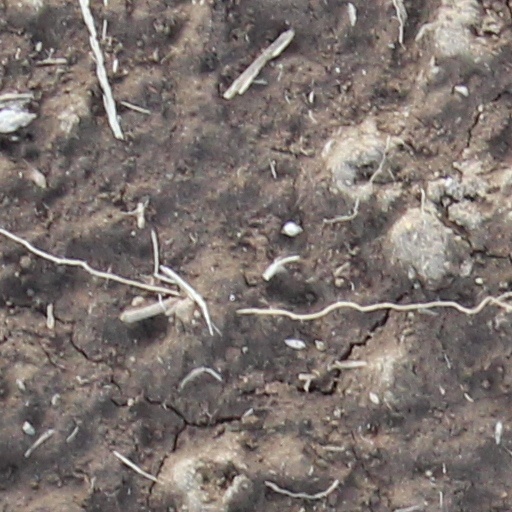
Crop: wheat